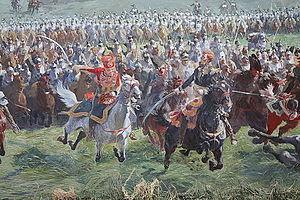
Maréchal Ney et ses aides-de-camp conduisant la charge de cavalerie à Waterloo
Michel Ney, duc d’Elchingen, prince de la Moskowa, maréchal d’Empire, né le 10 janvier 1769 à Sarrelouis en Lorraine et fusillé le 7 décembre 1815 place de l’Observatoire à Paris, est un général français de la Révolution, élevé à la dignité de maréchal d'Empire en 1804.
Les événements militaires des Cent-Jours sont l'ensemble des faits militaires, des campagnes et batailles survenus pendant la période dite des Cent-Jours qui virent le retour de Napoléon Bonaparte au pouvoir en France et la restauration provisoire de l'Empire. La défaite militaire française à la bataille de Waterloo et l'invasion de la France par les Alliés qui en fut la conséquence aboutirent à la Seconde abdication de Napoléon et à son exil définitif à Sainte-Hélène où il mourut en 1821.
L'armée française pendant les Cent-Jours représente l'ensemble des unités militaires rassemblées par Napoléon Bonaparte en 1815 pendant les Cent-Jours pour faire face aux armées de la Septième coalition composées de troupes britanniques, hollando-belges, allemandes, prussiennes, russes et autrichiennes.
Pierre-Agathe Heymès, né à Besançon le 29 décembre 1776 et mort à Auteuil le 29 avril 1842, est un général français.